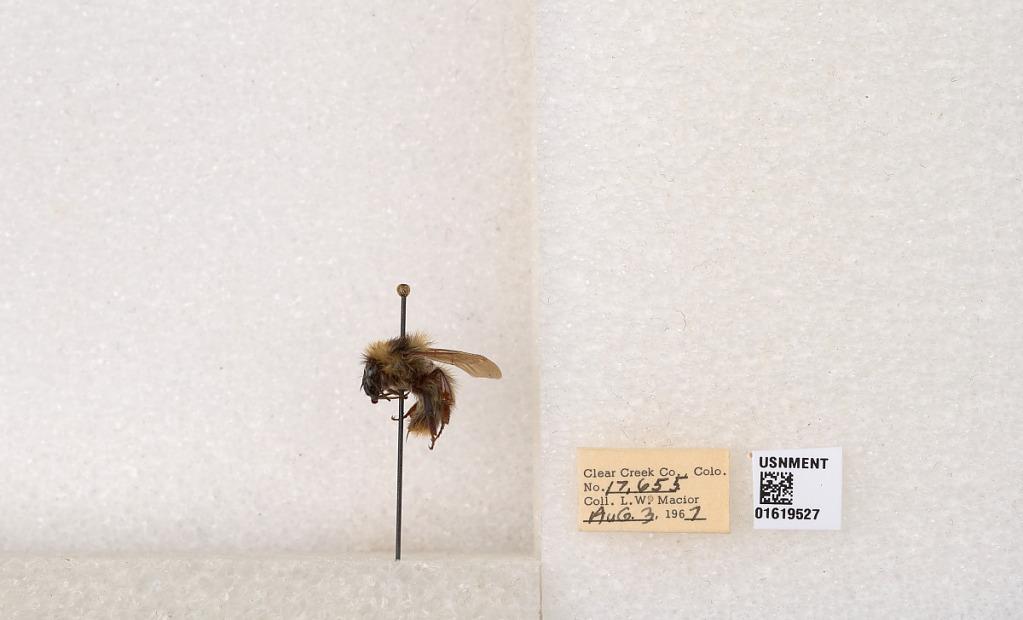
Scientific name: Bombus kirbyellus
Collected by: L. Macior
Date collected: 1967-8-3
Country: United States
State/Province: Colorado
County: Clear Creek
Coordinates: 39.6891, -105.644